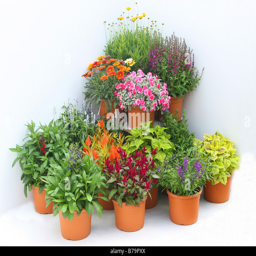
collection of plants in containers against a white background